Snow camouflage

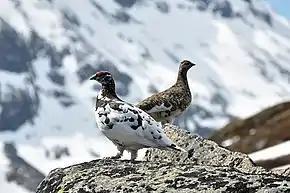
Ptarmigan, changing colour from winter to disruptively patterned summer camouflage in springtime. The male is still mostly in winter plumage.

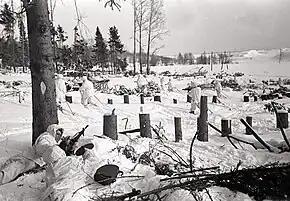
Red Army soldiers in snow camouflage near Moscow, December 1941. There are at least 11 soldiers in the image.

Snow camouflage is the use of a coloration or pattern for effective camouflage in winter, often combined with a different summer camouflage. Summer patterns are typically disruptively patterned combinations of shades of browns and greys, up to black, while winter patterns are dominated by white to match snowy landscapes.